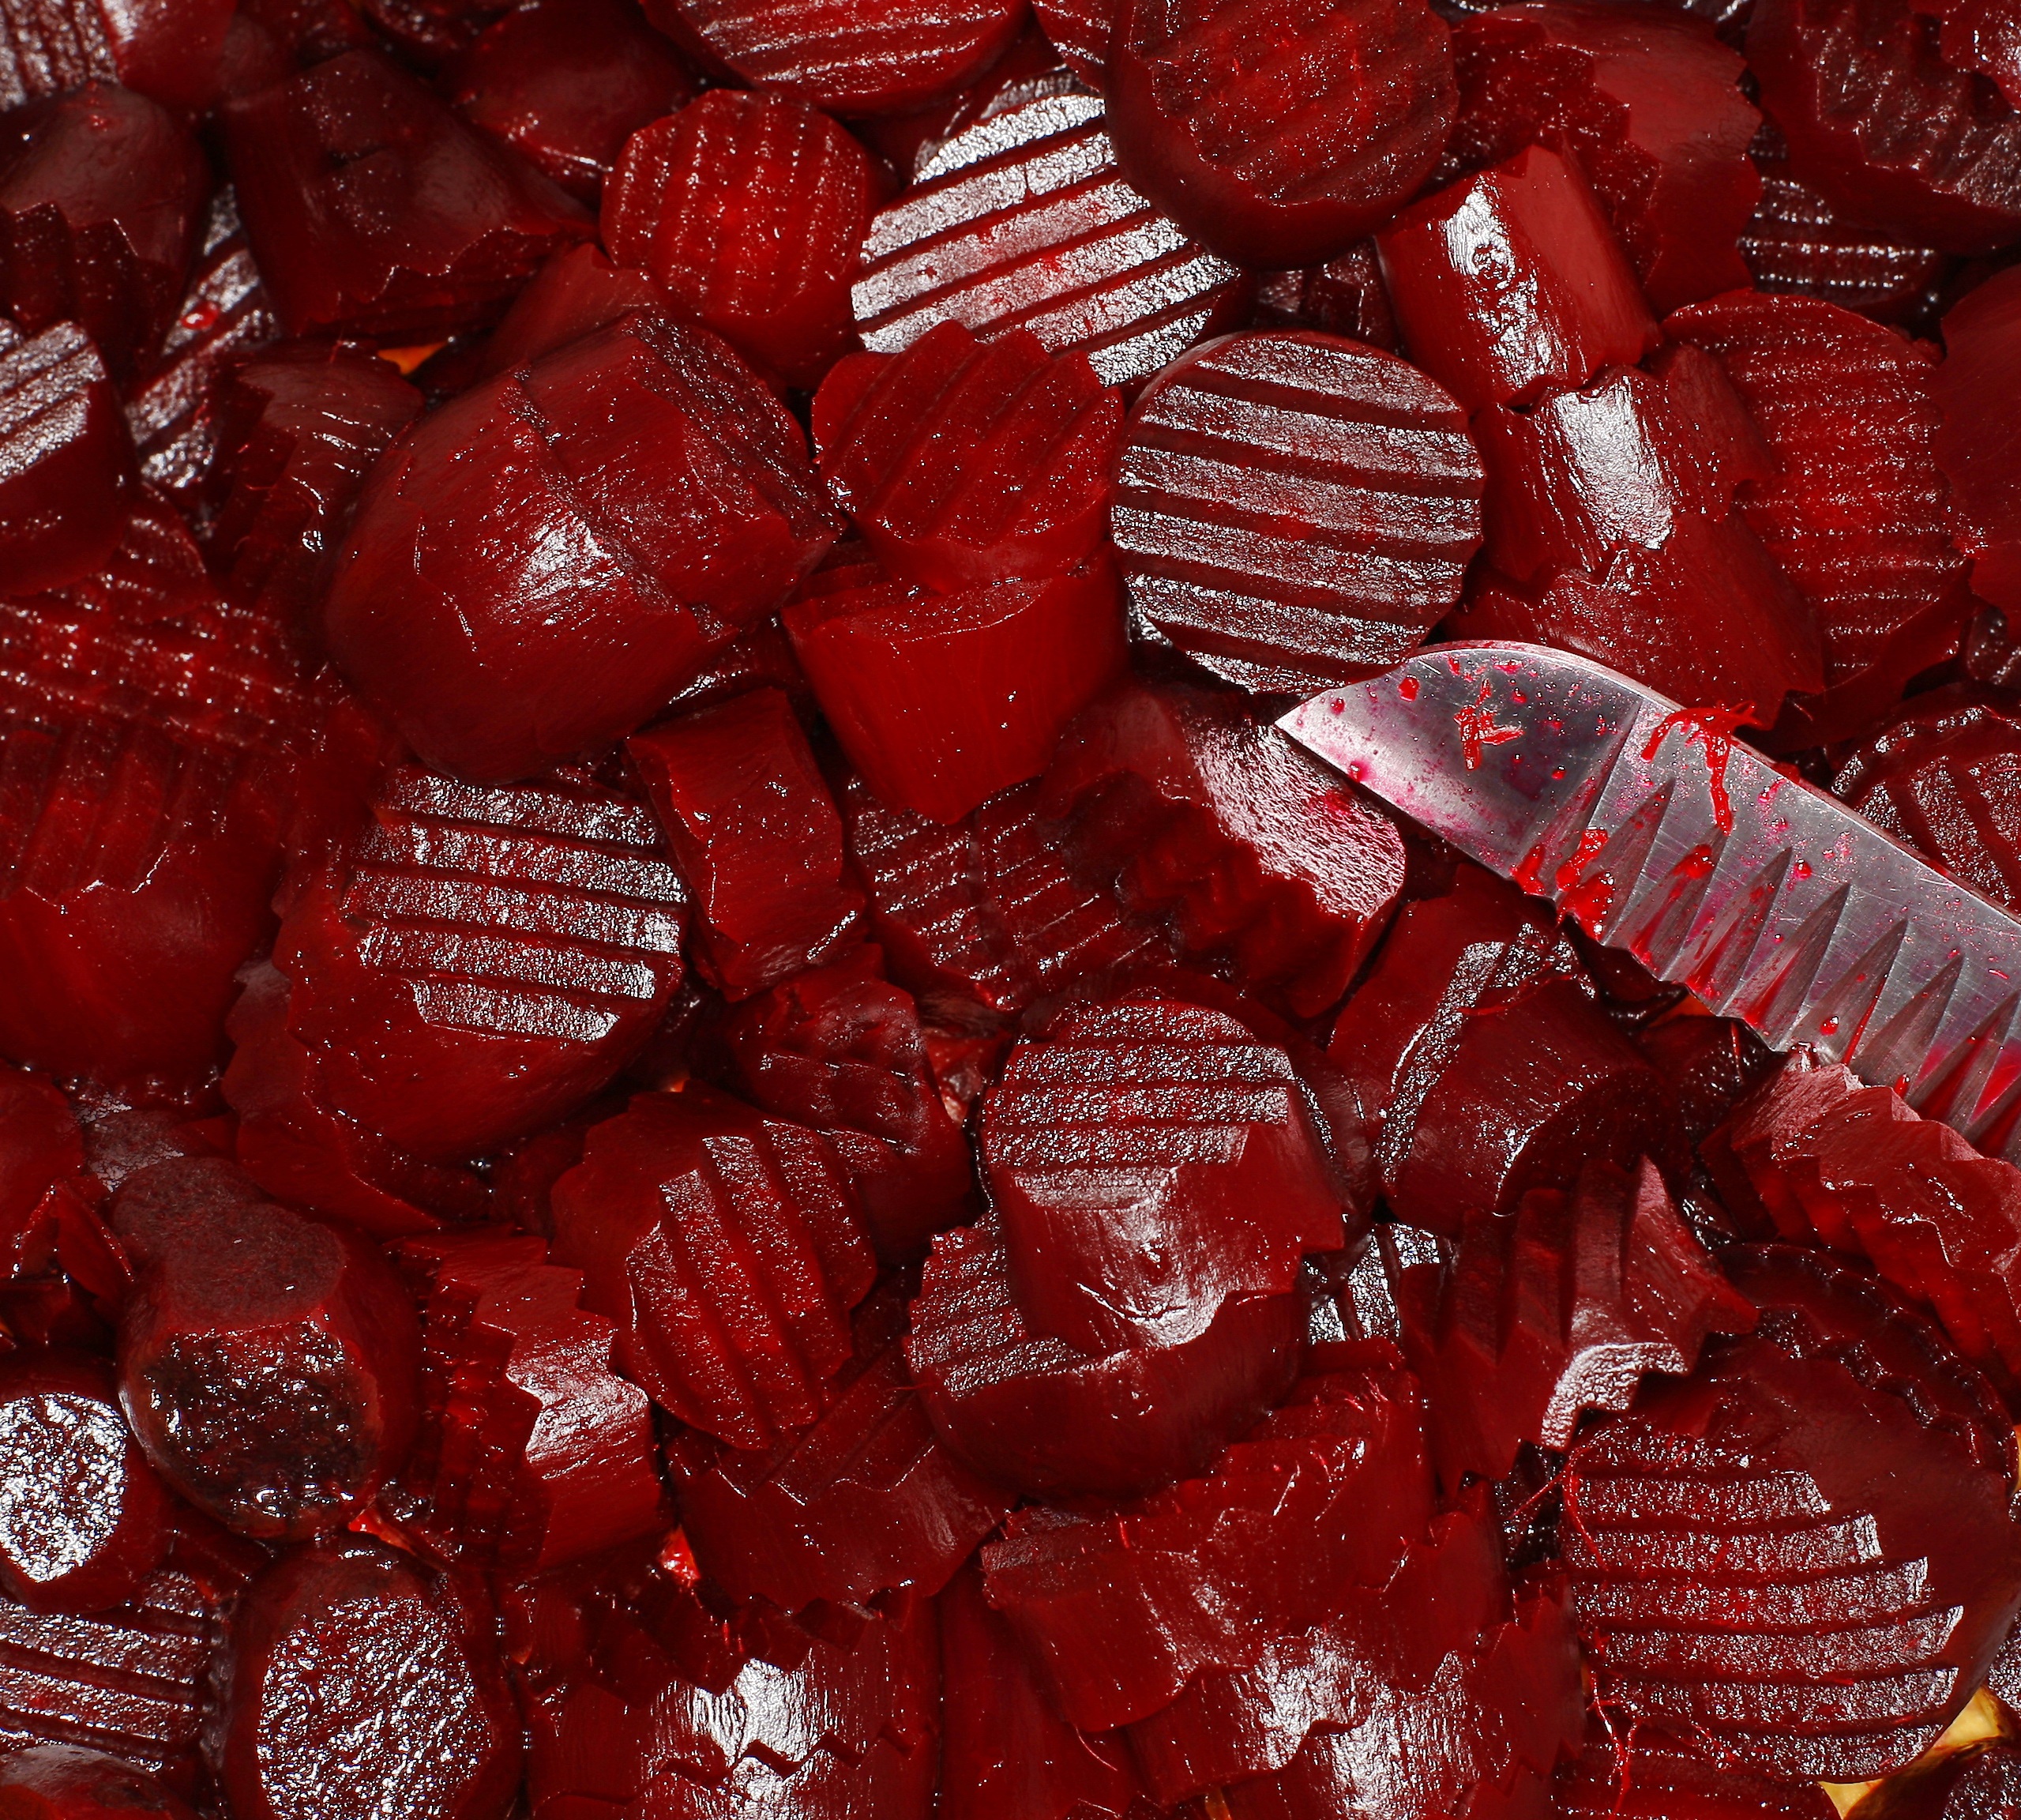
plant, fruit, flower, petal, heart, food, red, produce, vegetable, autumn, chocolate, strawberry, colors, dining, strawberries, late summer, beetroot, sweetness, root vegetable, sidestep